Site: saxony
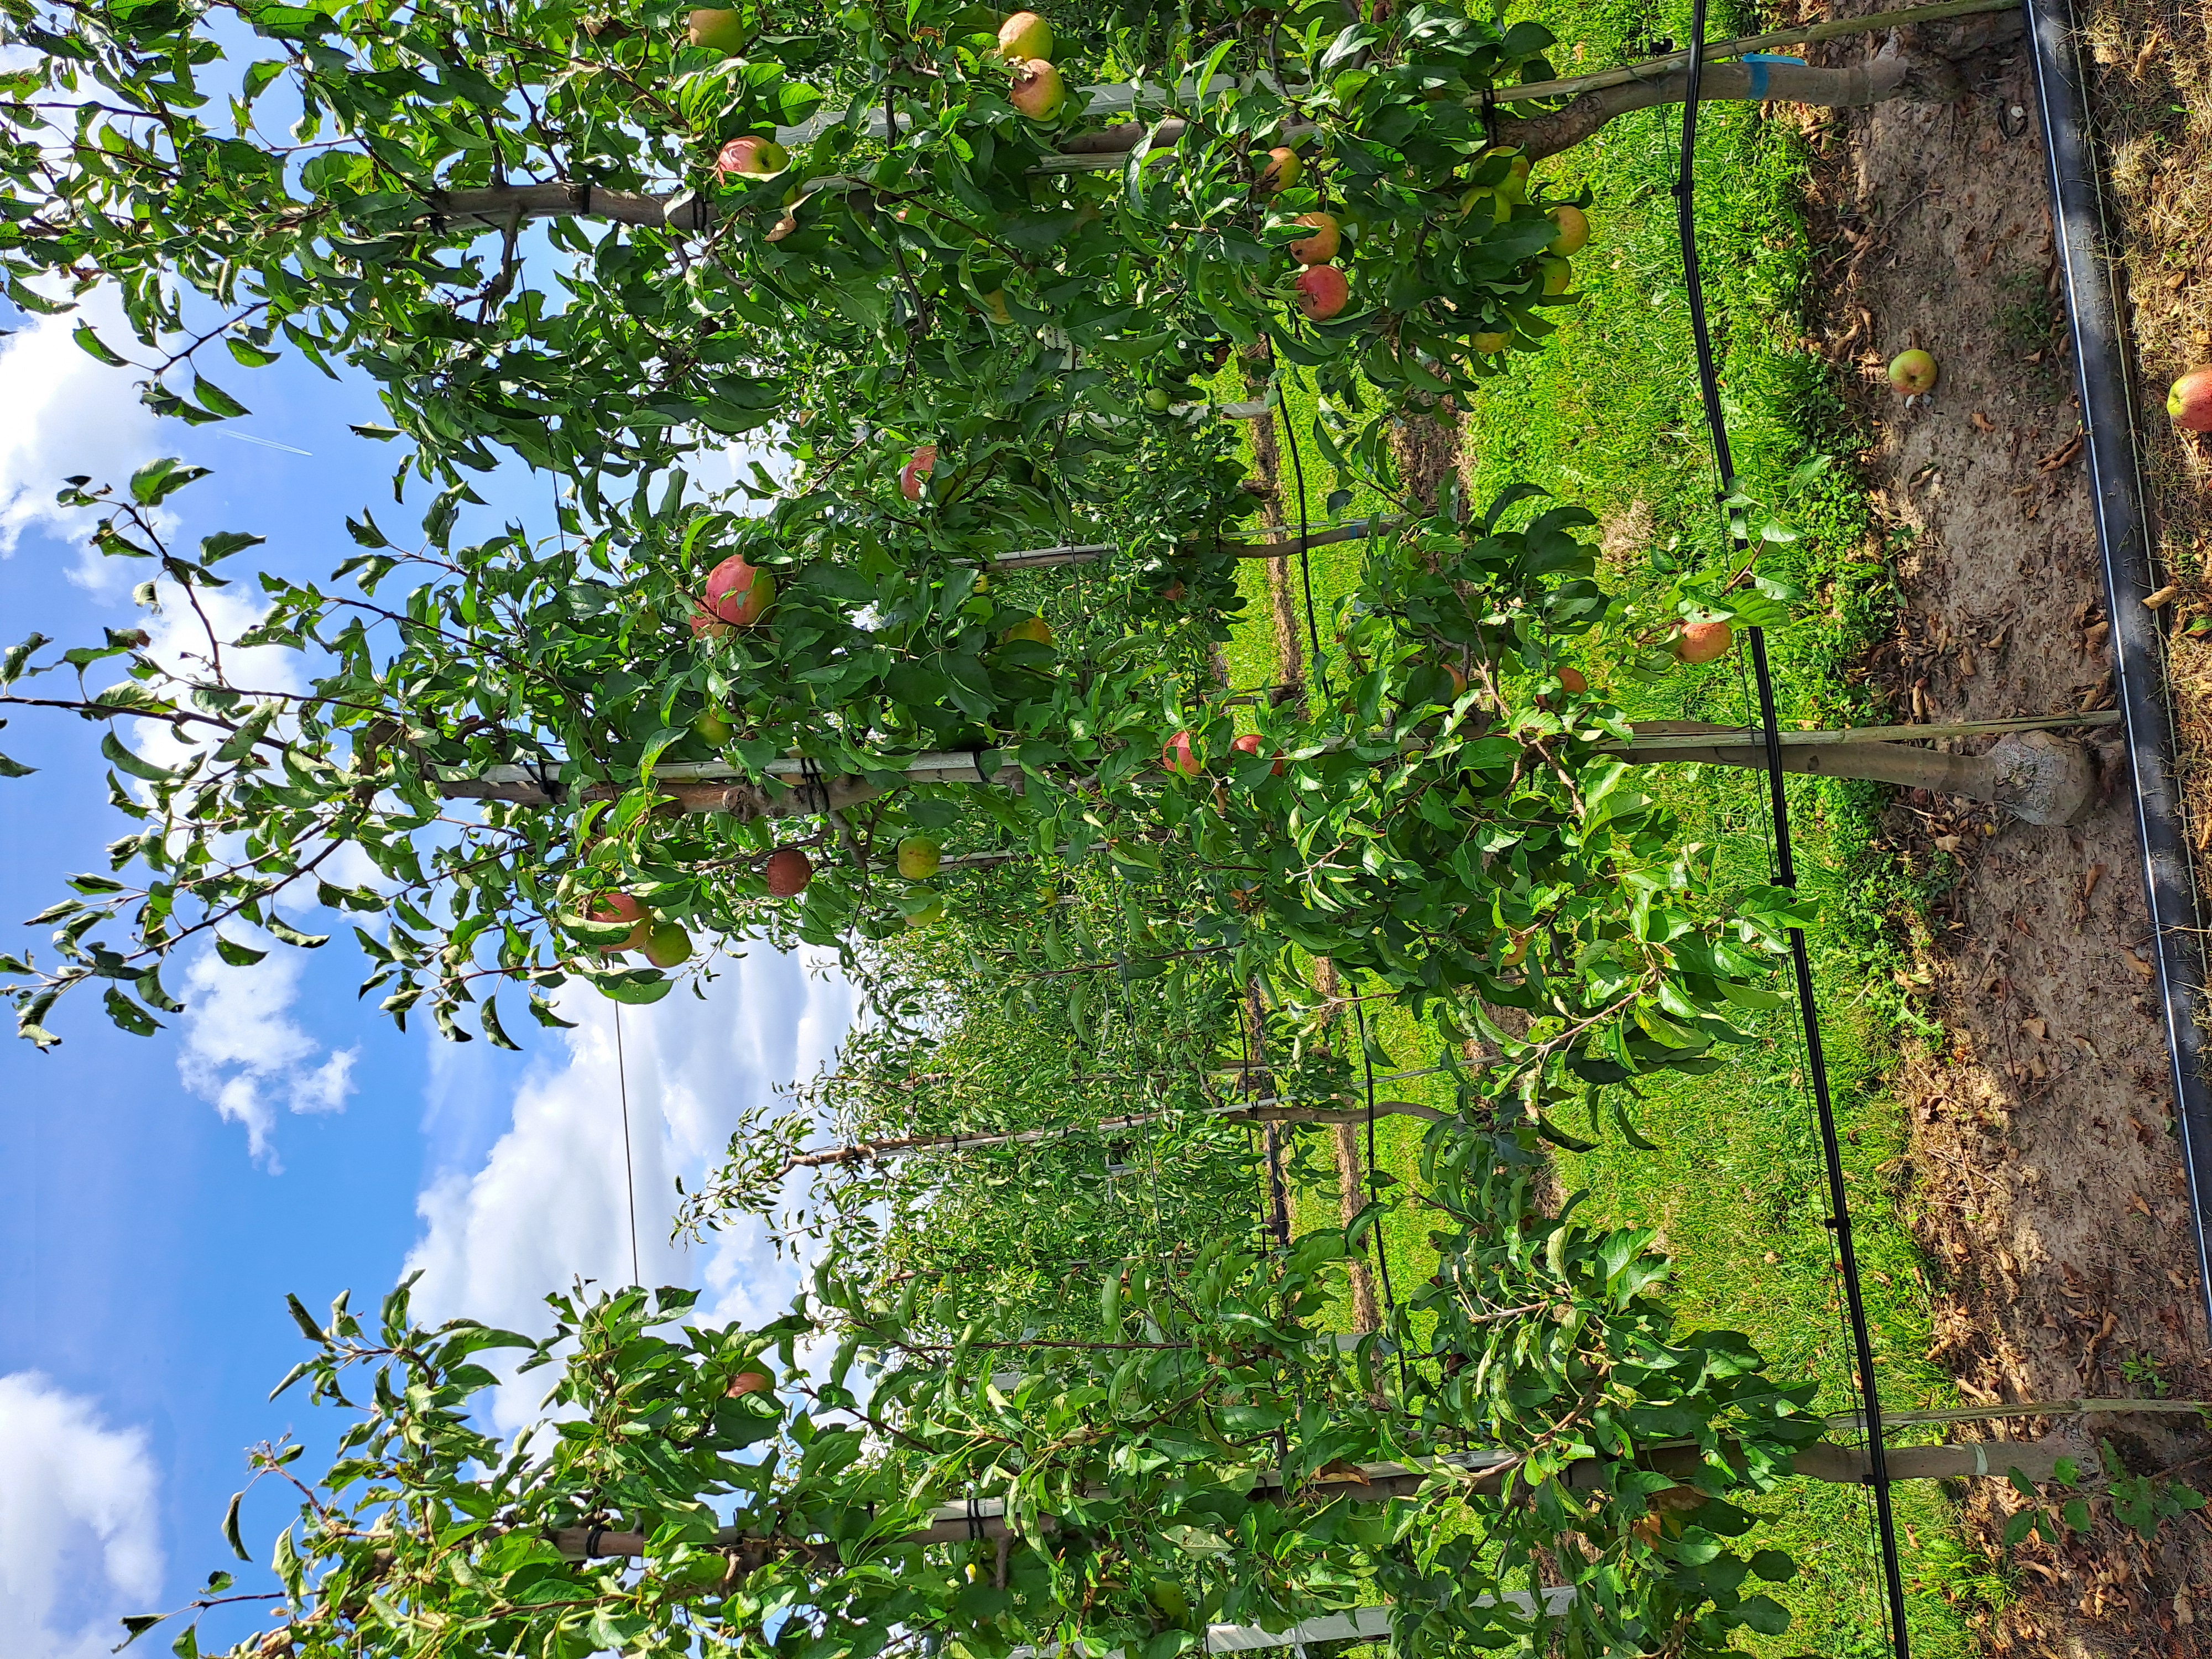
Growth stage (BBCH 85): Maturity of fruit and seed